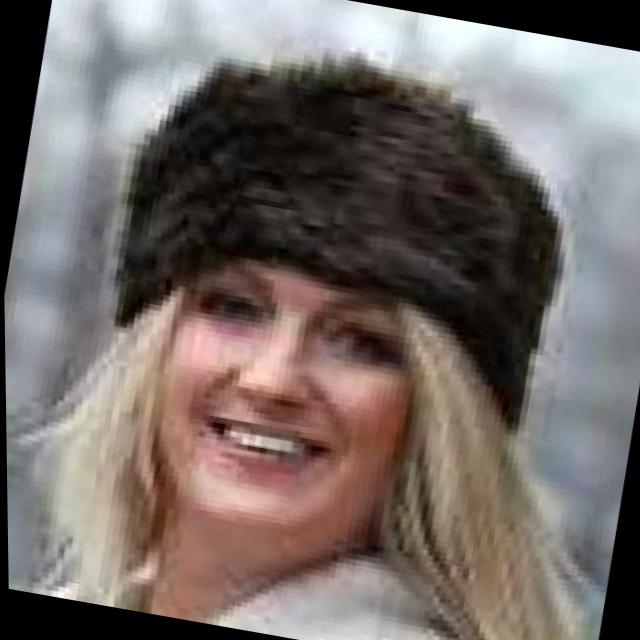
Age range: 21-44